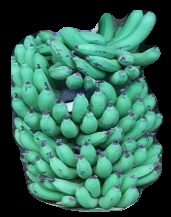
Variety: pachbale
Grade: grade1